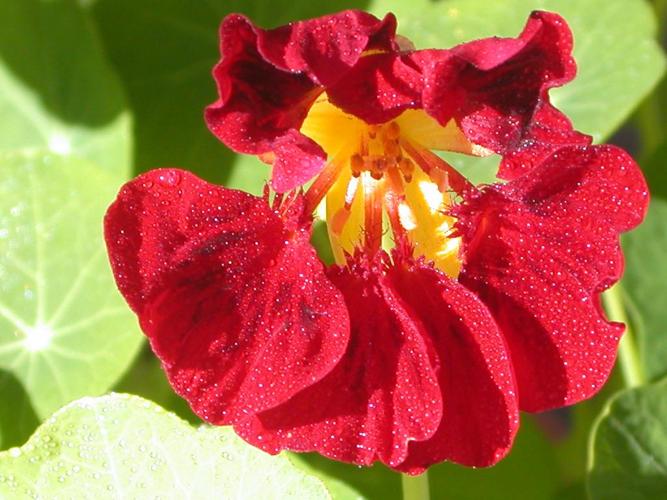
Label: watercress